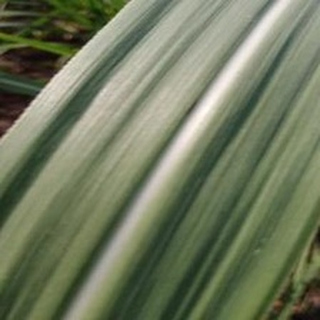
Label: healthy_sugarcane